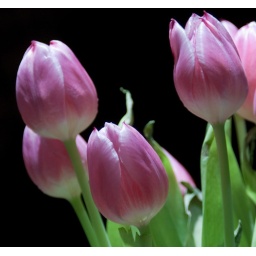
Overhead halogen lighting in my kitchen with the lights out in the area behind the flowers to create a dark background.